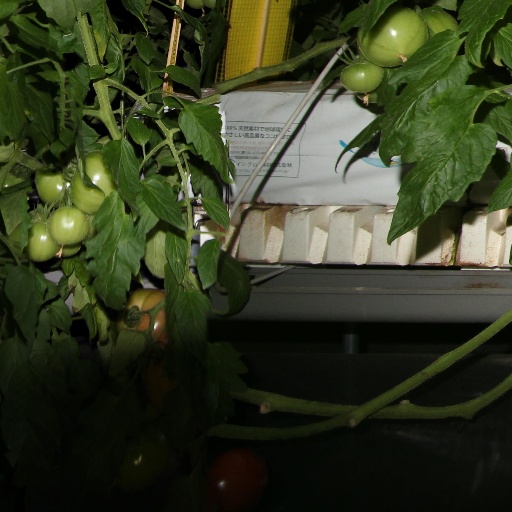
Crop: tomato